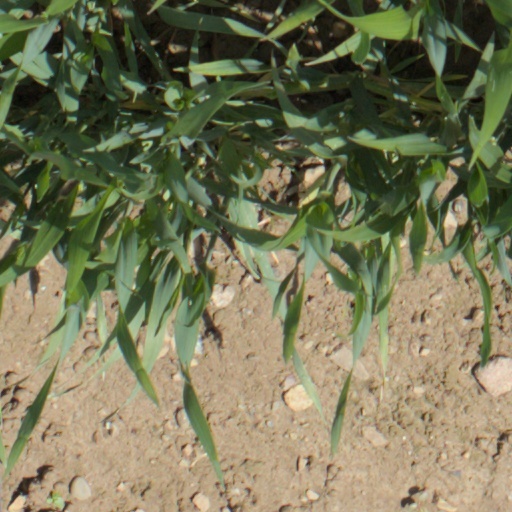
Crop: wheat